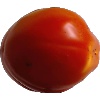
Label: Tomato 1